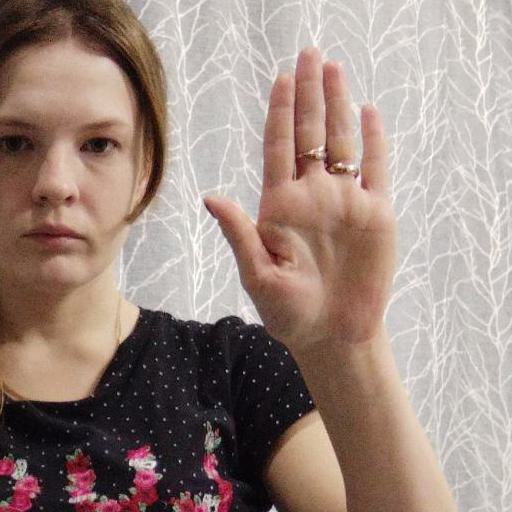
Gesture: stop